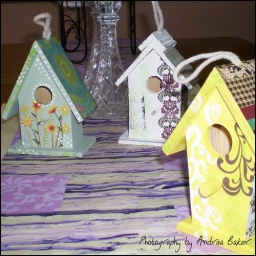
Adorable bird houses created by JannyPie. They look pretty cool on this tree like fabric.